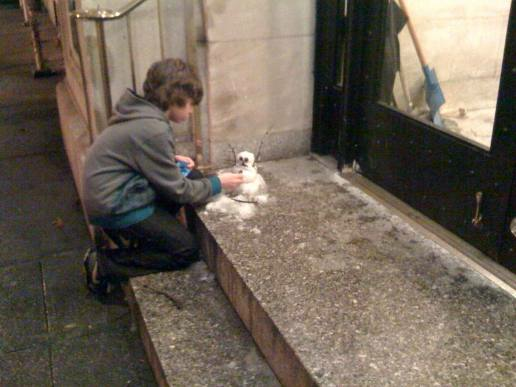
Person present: Yes